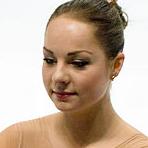
Age: 20